Orchestre Stukas

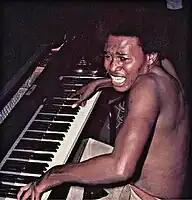
Gaby Lita Bembo playing piano in the 1970s

The Orchestre Stukas (also referred to as the Stukas Boys, the Stukas or the Stukas of Zaire) was a Congolese soukous band of the 1970s. It was based in Kinshasa, Zaire (now DR Congo). At the apex of their popularity, the Stukas were led by singer and showman Gaby Lita Bembo.